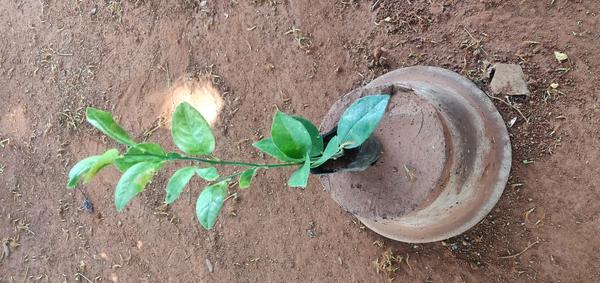
Plant: Lemon